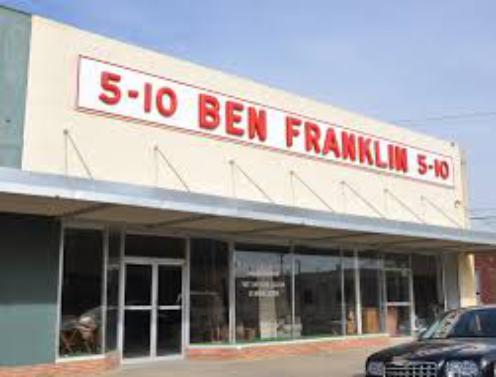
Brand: Ben Franklin Stores
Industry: Necessities